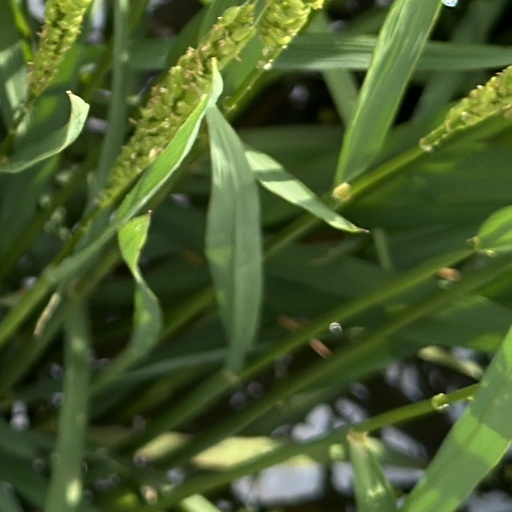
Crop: rice